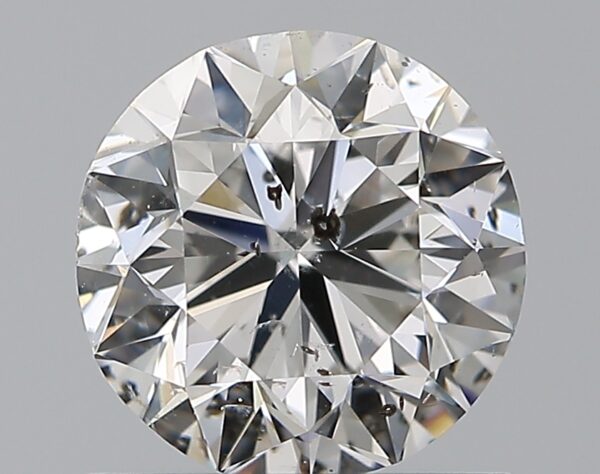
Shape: round
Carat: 1
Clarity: SI2
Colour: E
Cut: VG
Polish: EX
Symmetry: GD
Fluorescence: N
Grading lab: IGI
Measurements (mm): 6.25 x 6.13 x 4.03